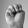
ASL letter: M